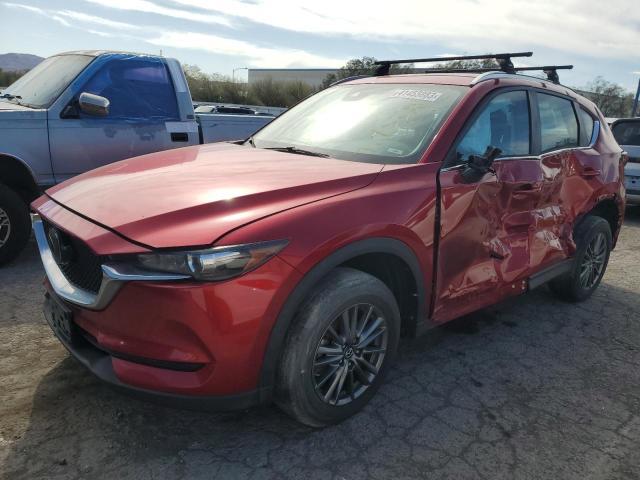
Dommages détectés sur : porte avant gauche, porte arrière gauche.
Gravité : majeur